Iyo-Miyoshi Station

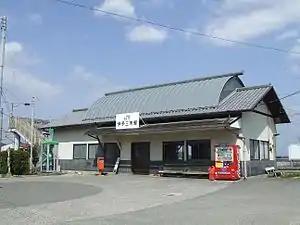
Iyo-Miyoshi Station in 2008

is a passenger railway station located in the city of Saijō, Ehime Prefecture, Japan. It is operated by JR Shikoku and has the station number "Y37".